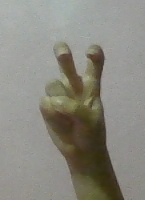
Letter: toot